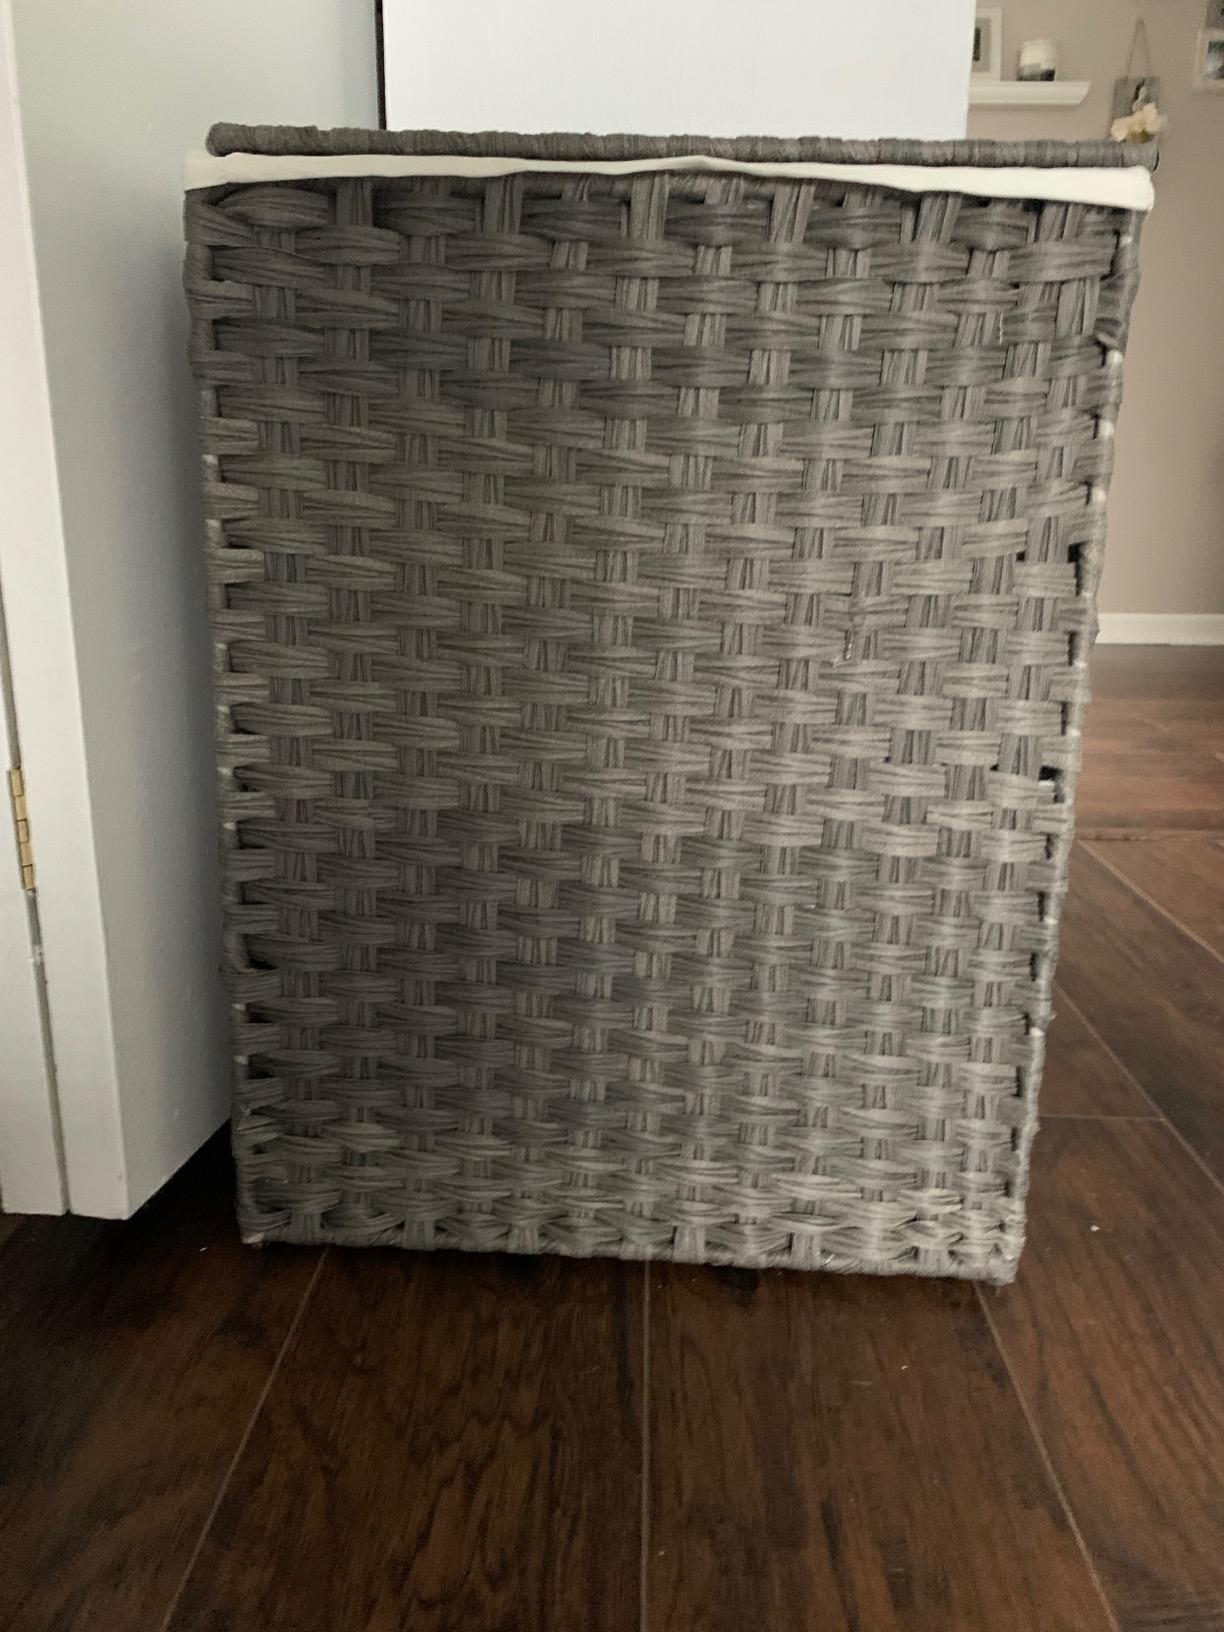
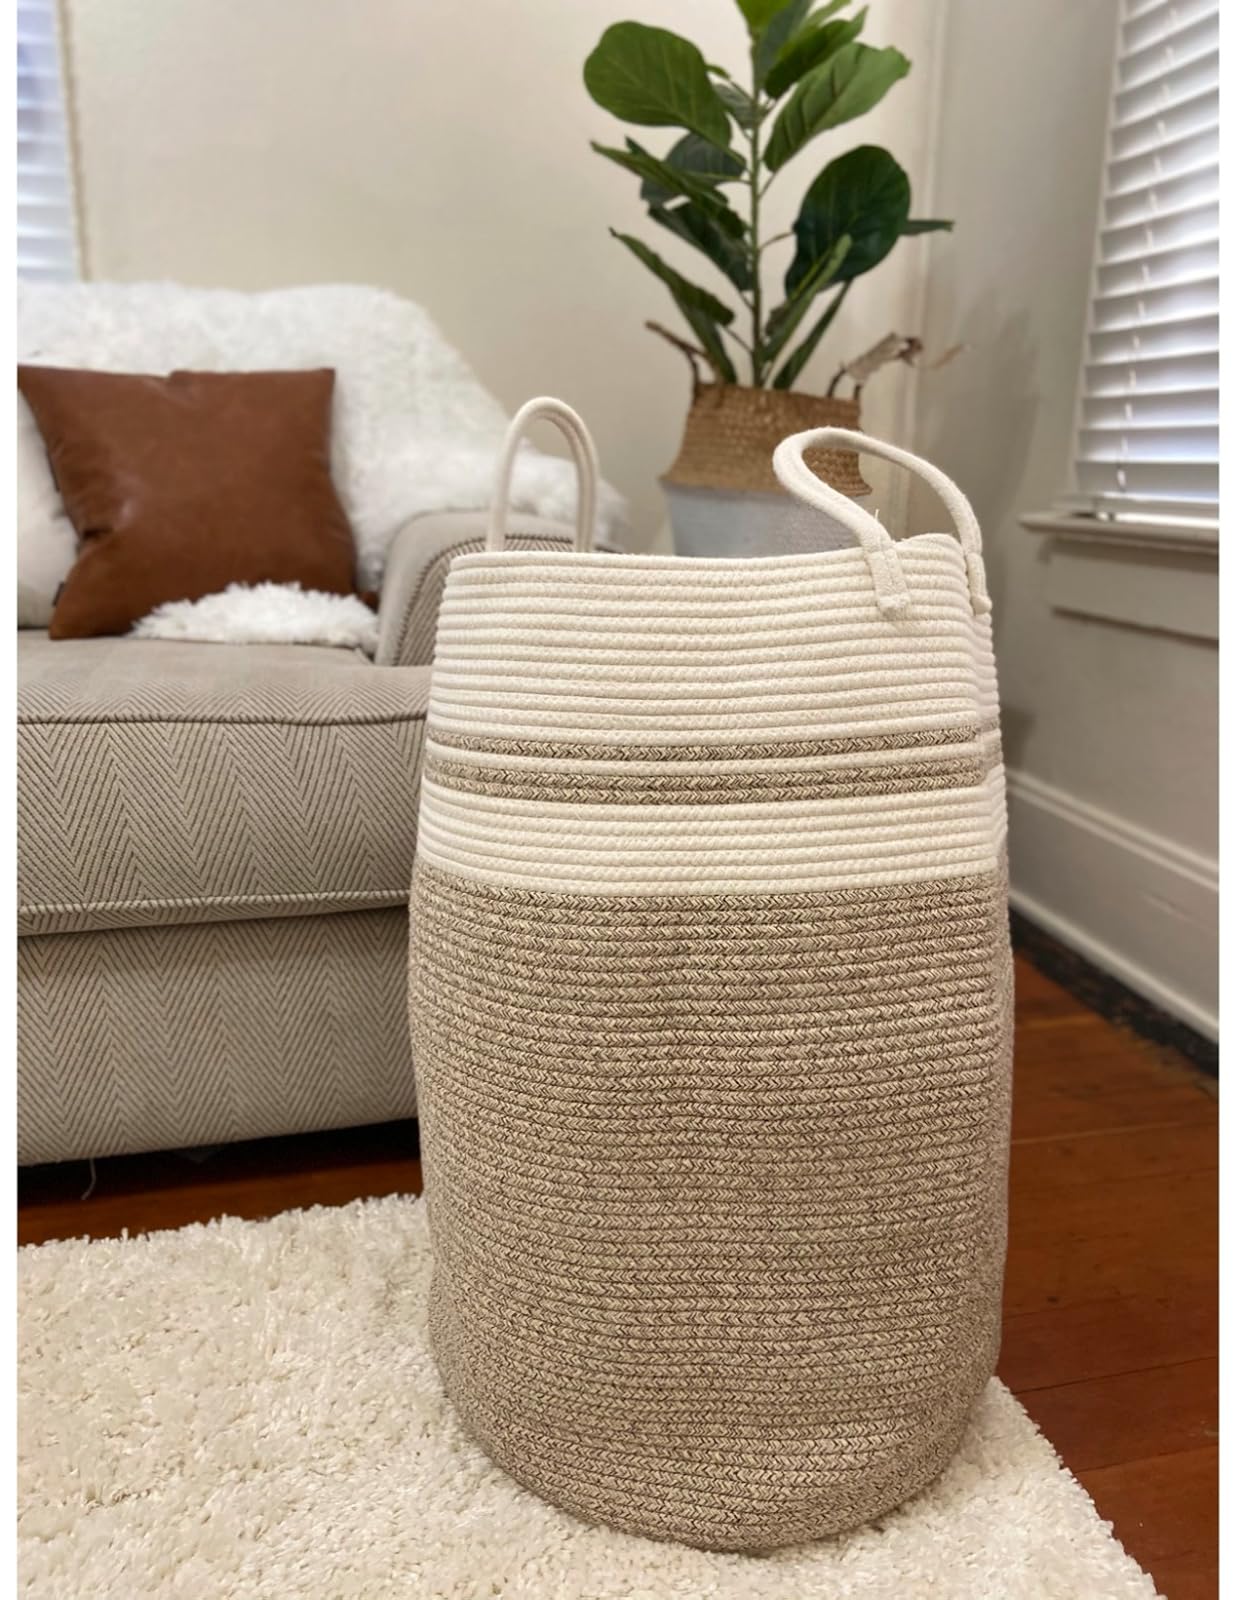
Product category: items_hamper
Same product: no